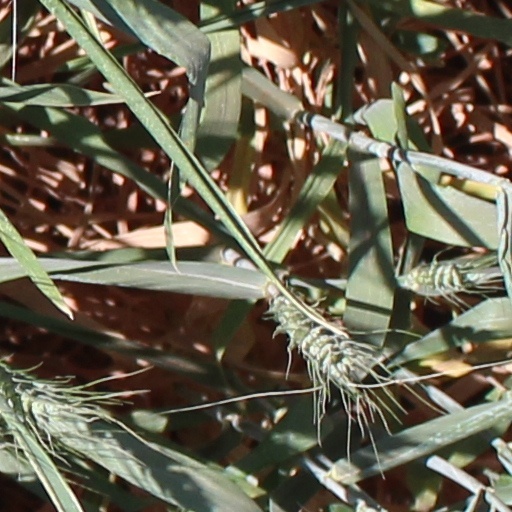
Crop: wheat